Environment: real
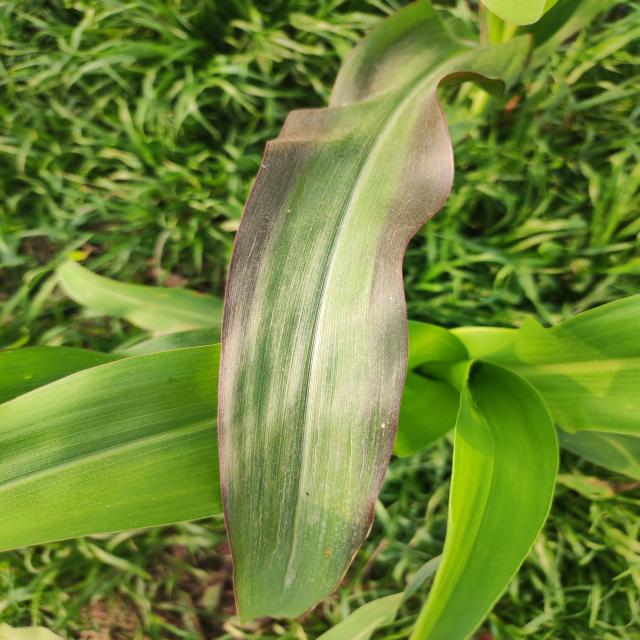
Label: phosphorus_deficiency